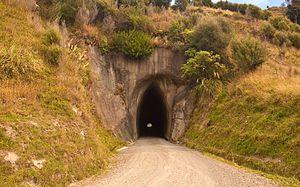
Le fleuve Tangahoe est un cours d’eau de la région de Taranaki, situé dans l’Île du Nord de la Nouvelle-Zélande.